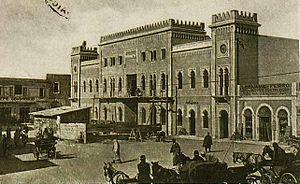
Benghazi est une ville de la Cyrénaïque, en Libye, chef lieu du district homonyme. Sa population est de 631 555 habitants pour une agglomération de 1 180 000 habitants. Il s'agit donc de la deuxième ville de Libye après la capitale Tripoli.